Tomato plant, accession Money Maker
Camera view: bottom (45 deg); turntable rotation: 270 degrees
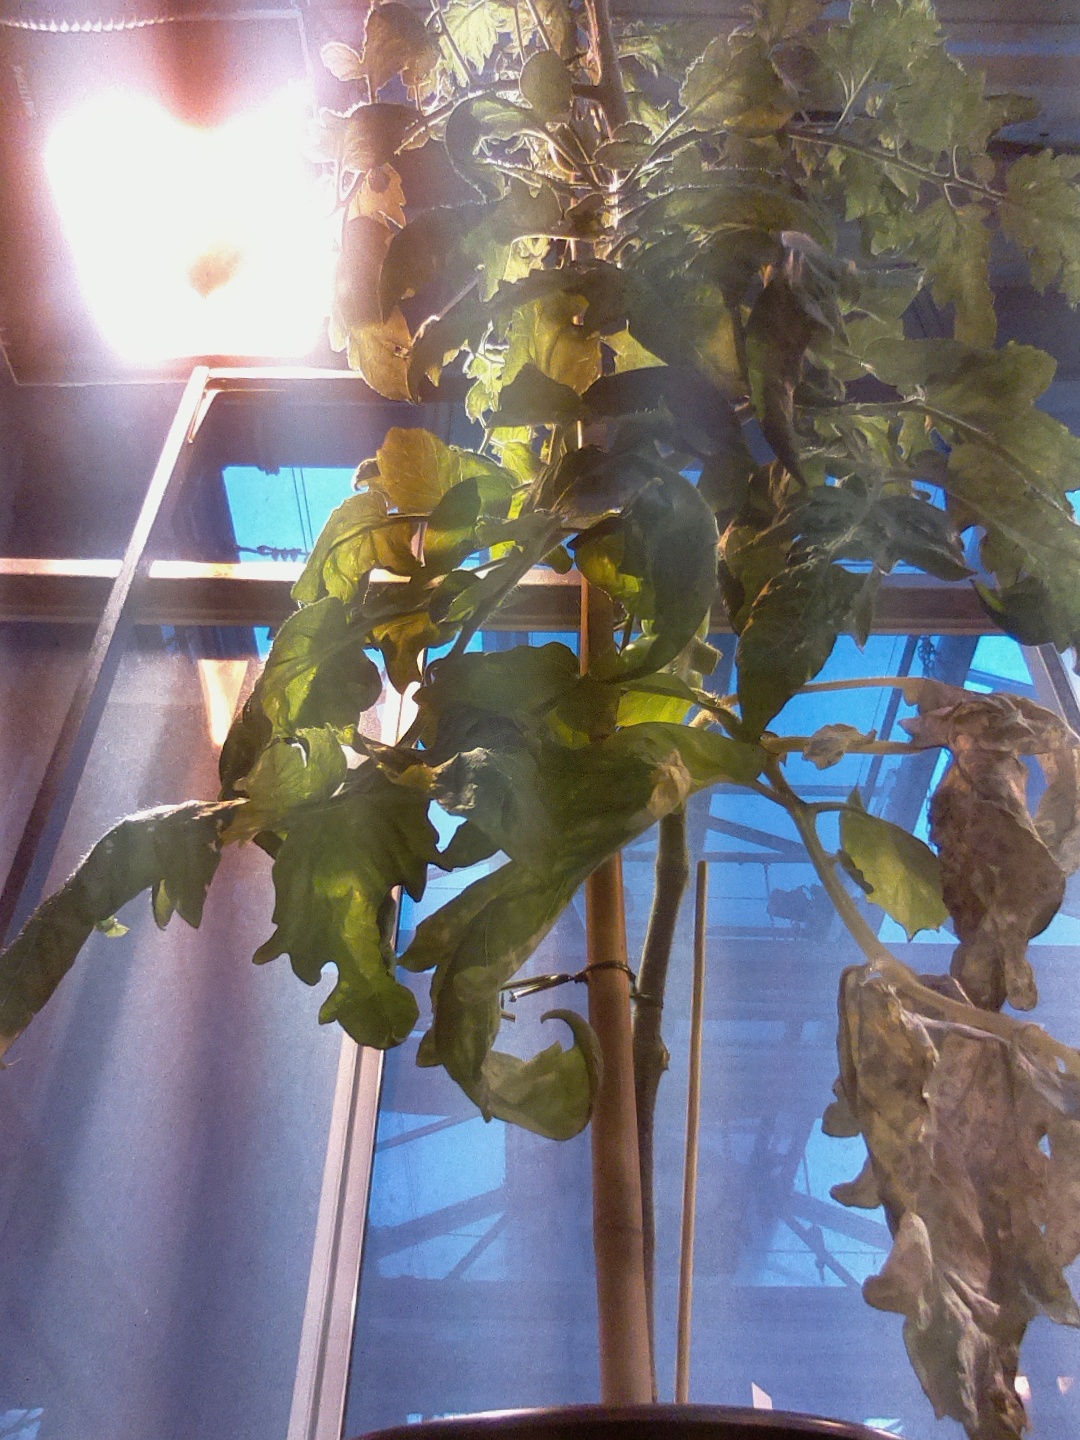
BBCH growth stage 77: 70%-80% of final fruit size